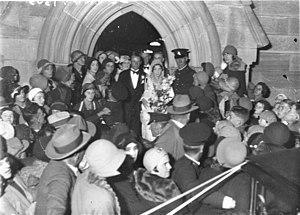
Donald George Bradman, dit Don Bradman et surnommé « The Don », est un joueur de cricket international australien né le 27 août 1908 à Cootamundra en Nouvelle-Galles du Sud et mort le 25 février 2001 à Adélaïde en Australie-Méridionale. Il est généralement considéré comme étant le meilleur batteur de l'histoire de son sport. Sa moyenne à la batte en test-matchs, 99,94, est de loin la meilleure de l'histoire : aucun autre joueur ayant disputé au moins vingt manches n'a fait mieux que 61 en fin de carrière à ce niveau.